Bhikshu Gyomyo Nakamura

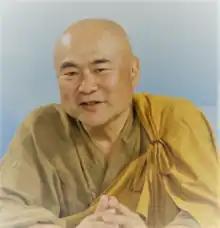
Gyomyo Nakamura

He was born in Japan on September 9, 1954 in Setagaya, Tokyo. He went Matsubara primary school and when he was 11 years old his family shifted from Setagaya to Kanagawa prefecture. He went Nakatsu primary school and Aikawa Higashi middle school and Atsugi high school and came back to Setagaya and went to Nihon University (College of Art). His father (1926-2015) was a scholar of Chinese philosophy and honorary professor of Komazawa University and his grandfather Shoji Nakamura (1898-1990) was a folklore historian. During his youth he composed and played music before dropping out of university and travelling to India in February 1976. When he was 21 years old he first arrived in New Delhi and stayed at the Ashoka Mission at the Cambodian Temple. At that time he had a spiritual experience and decided to become a monk. Afterwards he travelled to Nepal, the Himalayan Range and studied Therevada Buddhism in the Ashoka Mission and Tibetan Buddhism at the Library of Tibetan Works & Archives in Dharamshala.